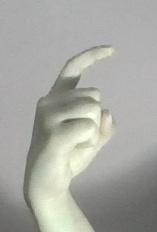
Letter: ra